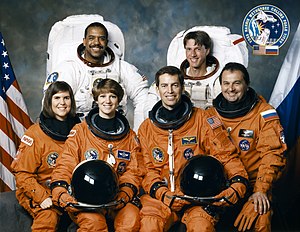
STS-63
STS-63 var Discoverys 20. rumfærge-mission.